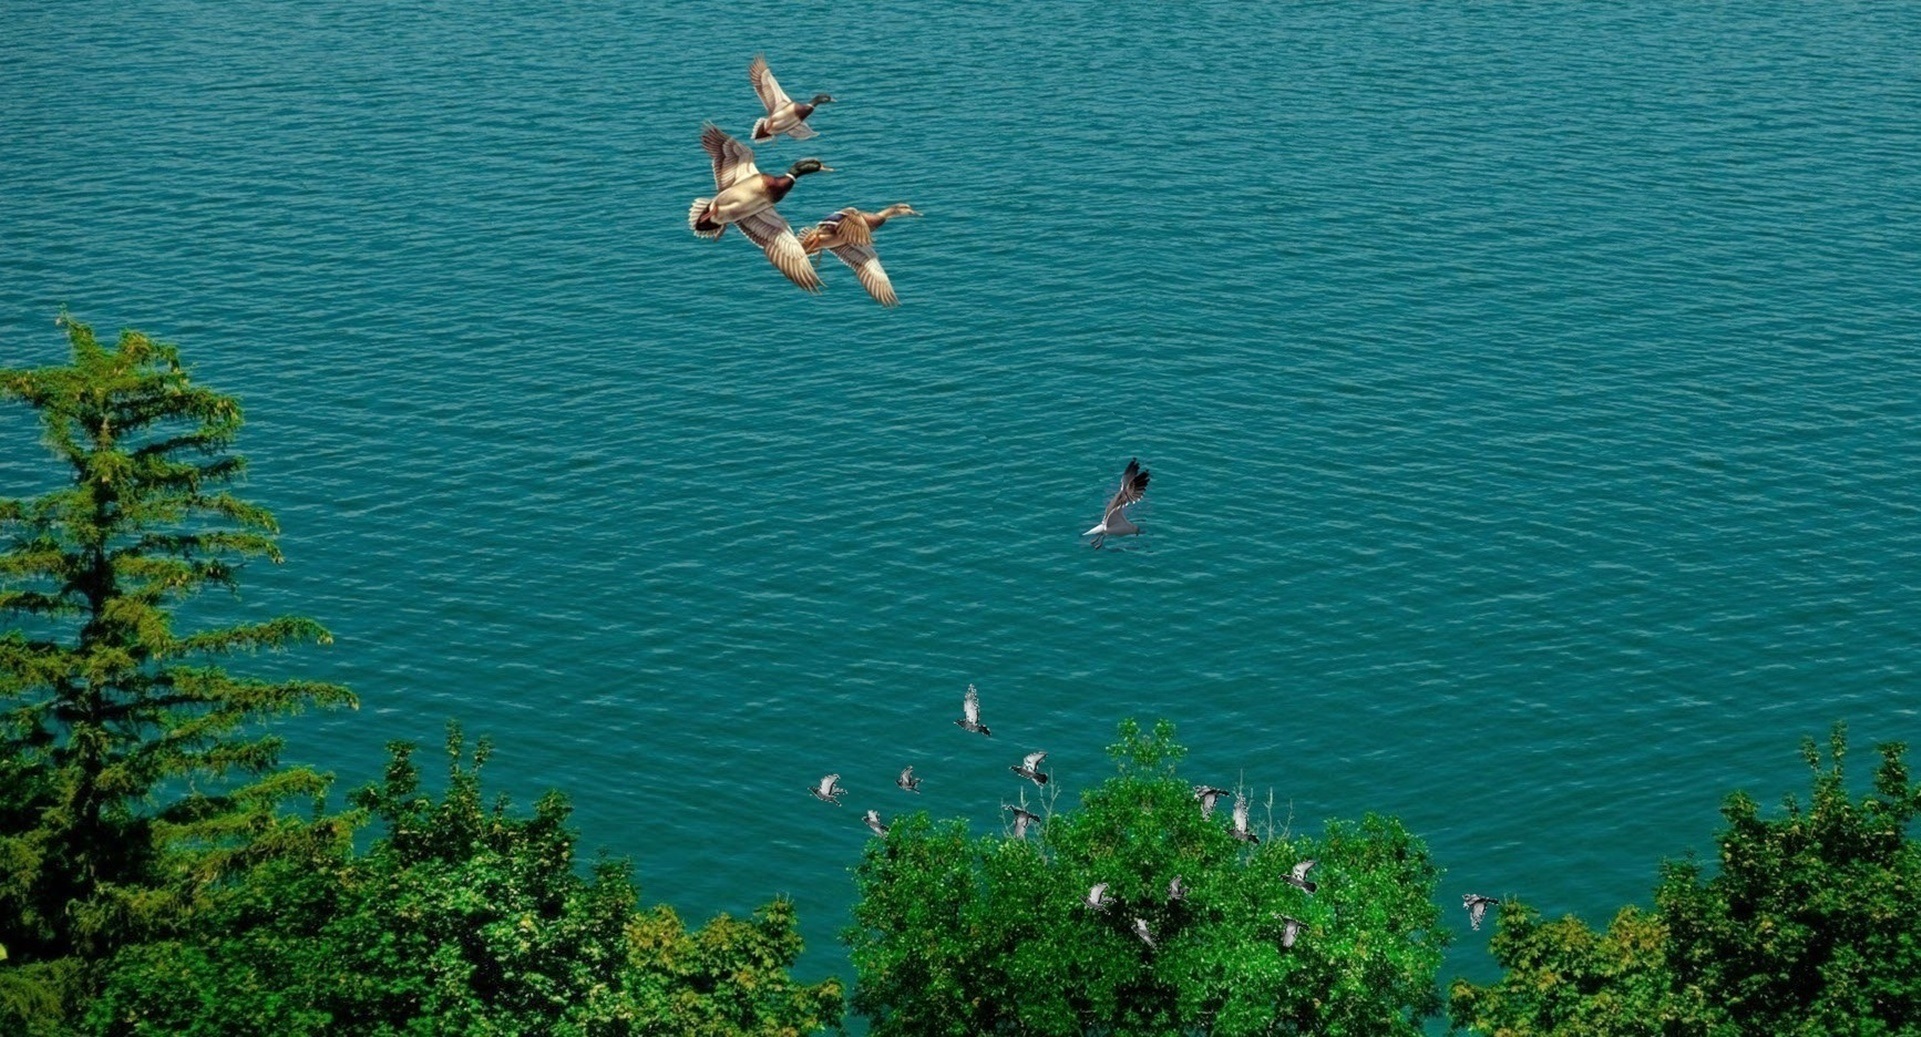
beach, landscape, sea, coast, water, nature, ocean, tourist, jumping, diving, cliff, bay, extreme sport, terrain, blue sky, birds, sports, holidays, vegetation, mar, litoral, ducks, beira mar